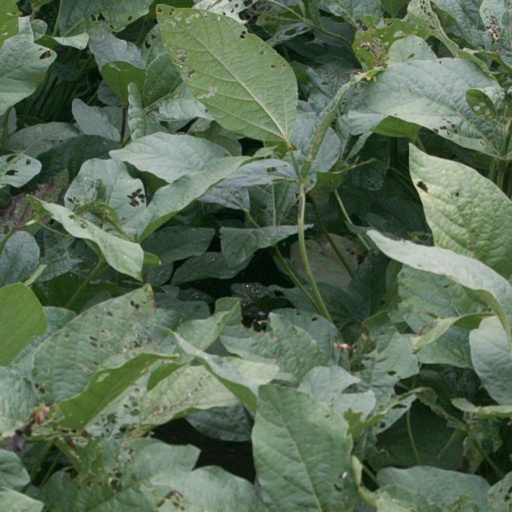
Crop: soybean